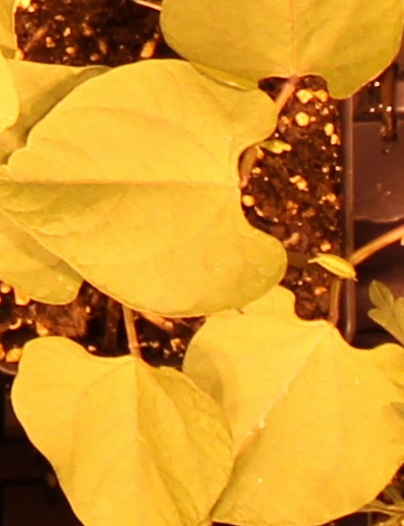
Label: Blackbean